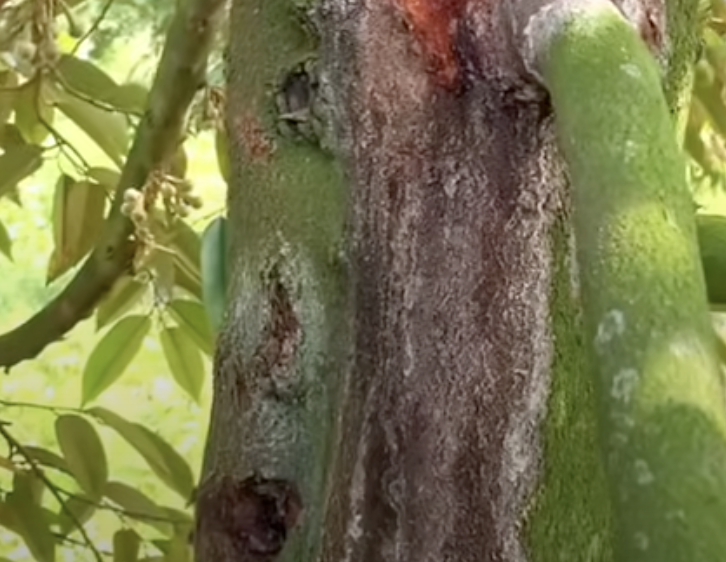
Label: stem_cracking_ gummosis